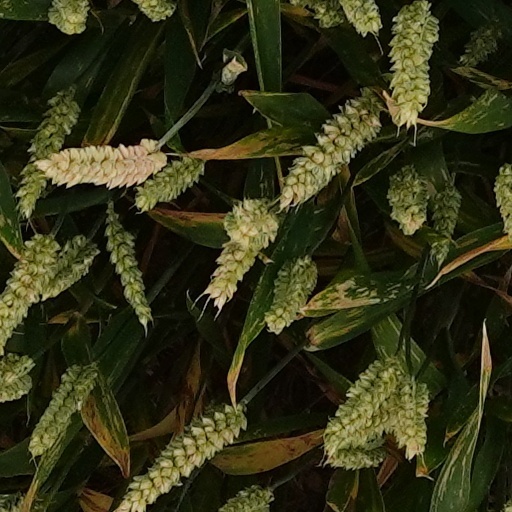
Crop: wheat